Roddy McDowall

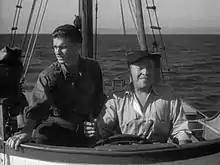
McDowall and Roland Winters in "Killer Shark" (1950)

McDowall then signed a three-year contract with Monogram Pictures, a low-budget studio that welcomed established stars, to make two films a year.